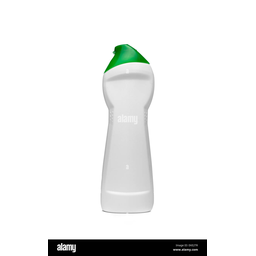
Label: plastic